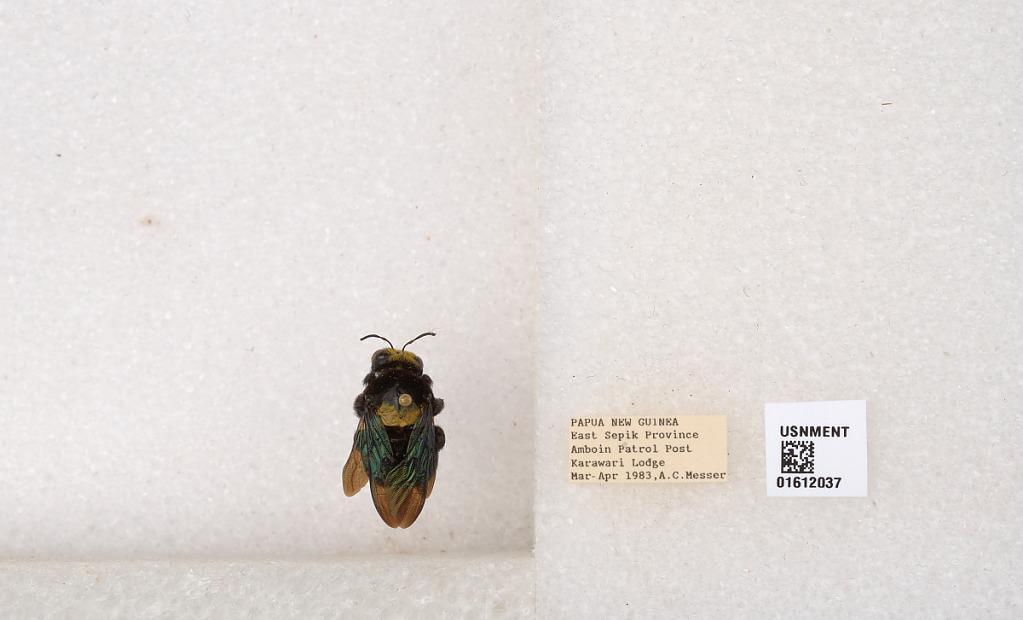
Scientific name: Xylocopa (Koptortosoma) sp.
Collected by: A. Messer
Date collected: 1983-3-1
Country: Papua New Guinea
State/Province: East Sepik
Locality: Amboin Patrol Post, Karawari Lodge